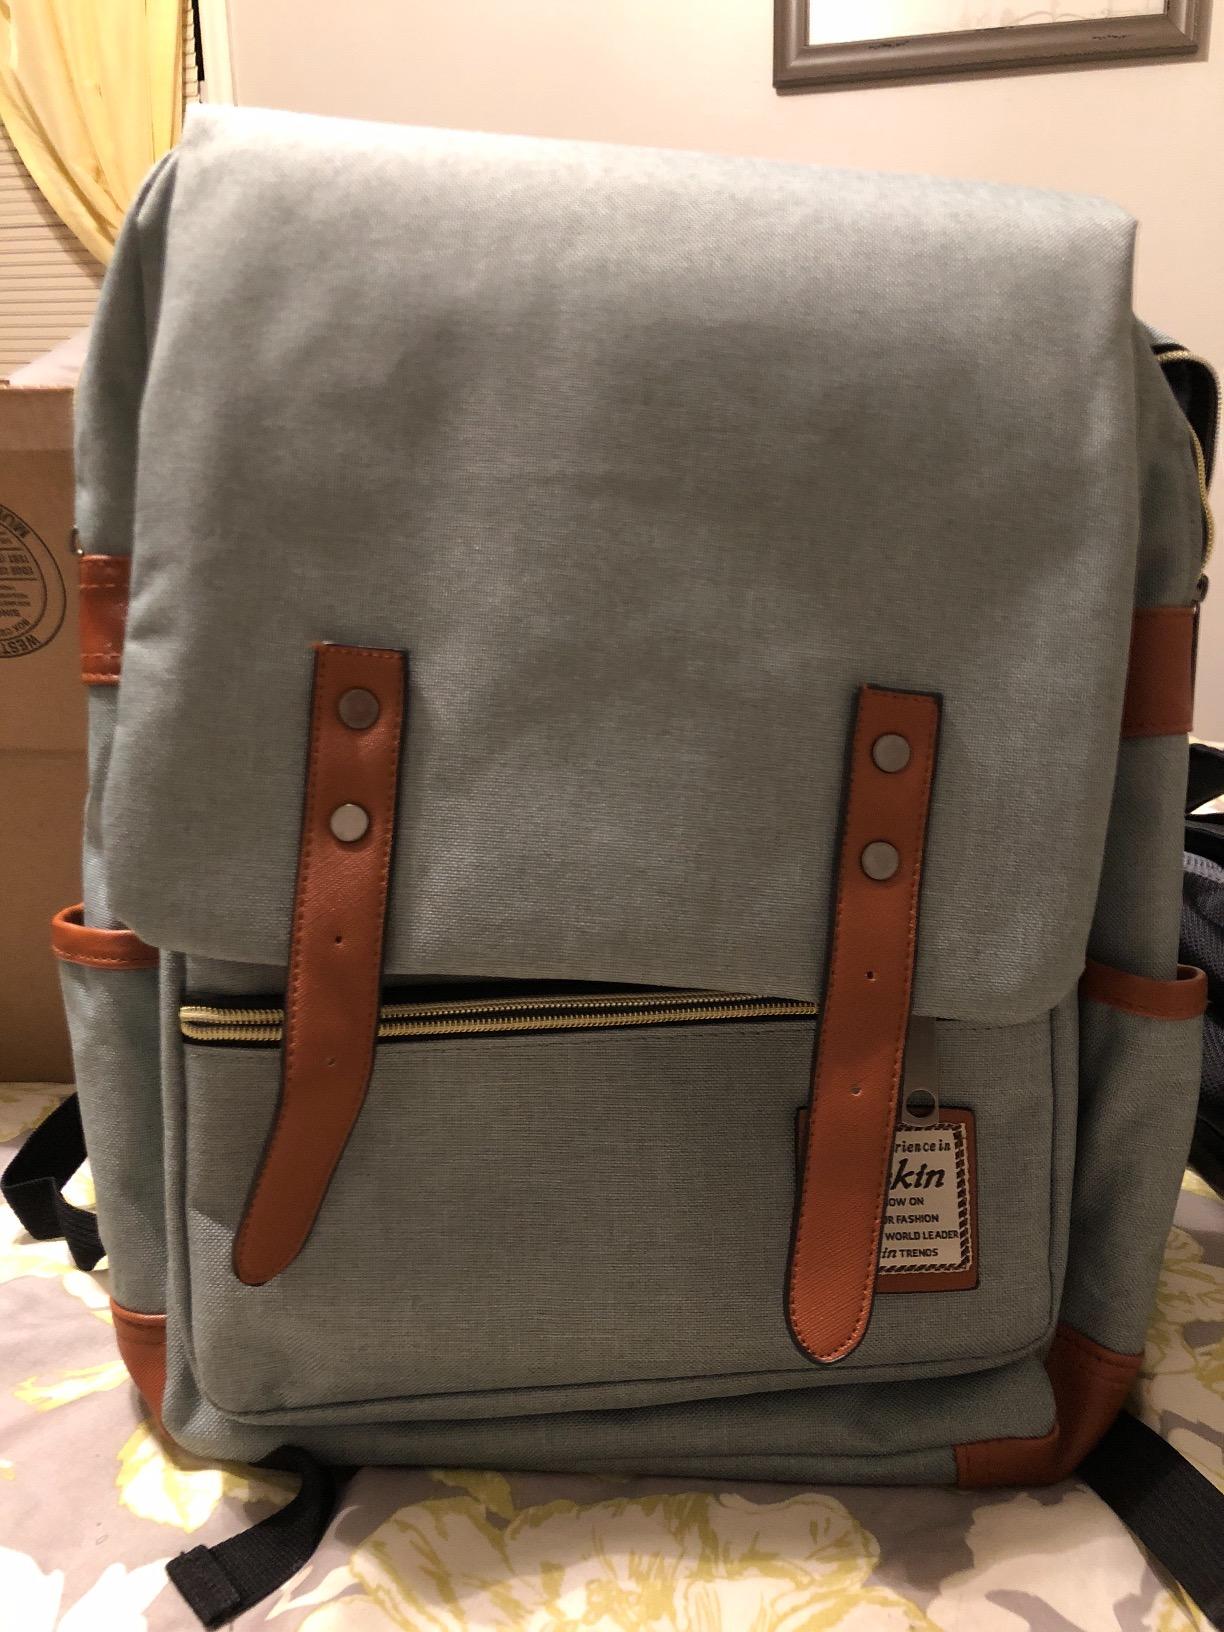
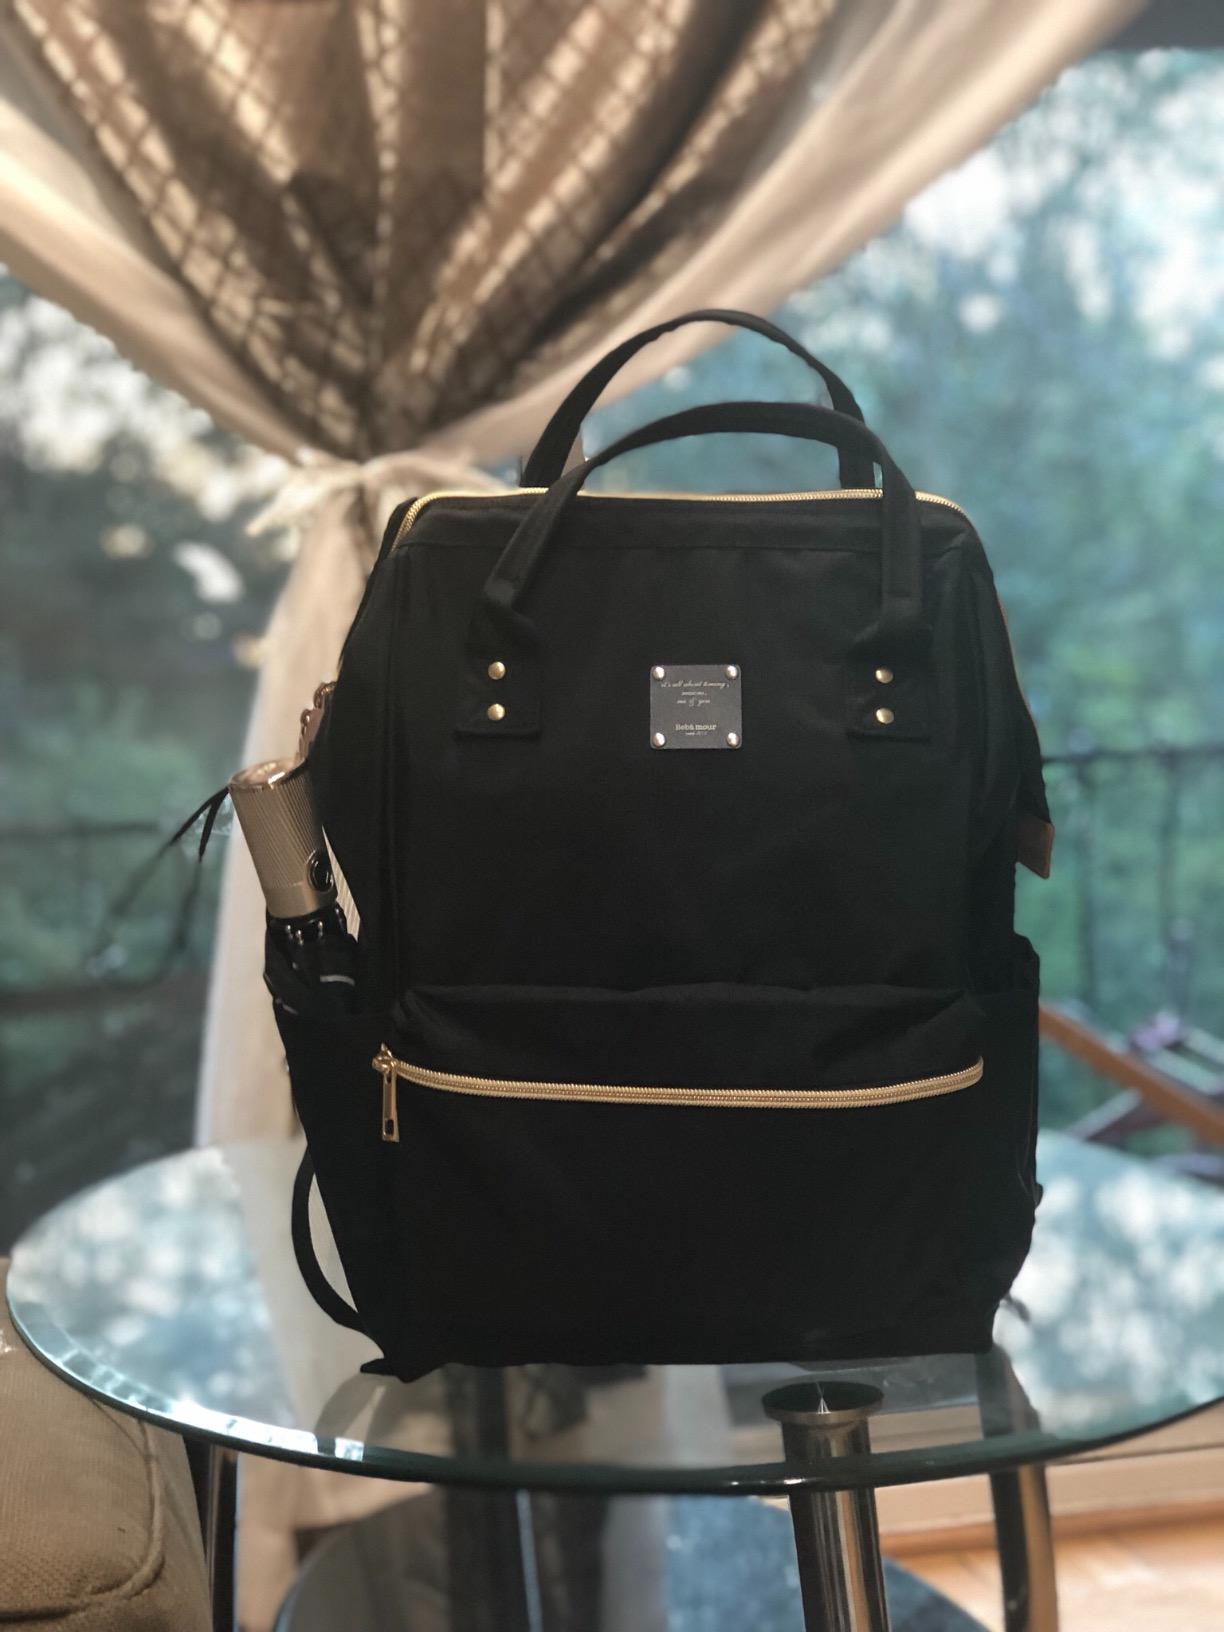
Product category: bag
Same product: no